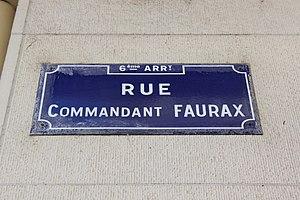
Rue Commandant-Faurax.
Marius-Paul Faurax plus connu comme le Commandant Faurax, né le 16 mars 1849 au 10 cours Morand à La Guillotière — par la suite, le cours Morand est devenu le Cours Franklin Roosevelt dans le 6ᵉ arrondissement de Lyon — et mort au combat le 19 septembre 1892 au Dahomey, est un militaire français. Il est inhumé dans le caveau de la famille Faurax dans l'ancien cimetière de La Guillotière.